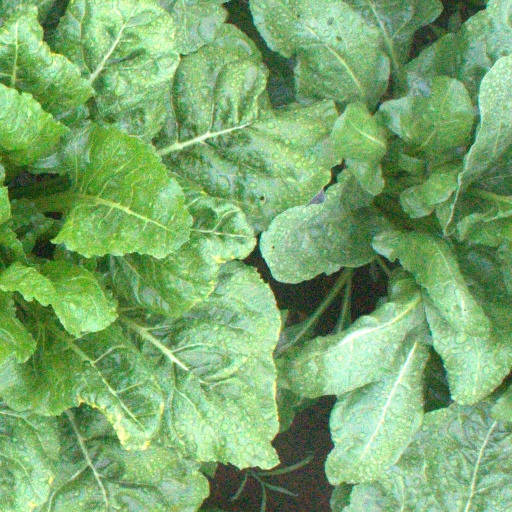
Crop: sugar beet